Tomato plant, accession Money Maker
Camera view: bottom (45 deg); turntable rotation: 330 degrees
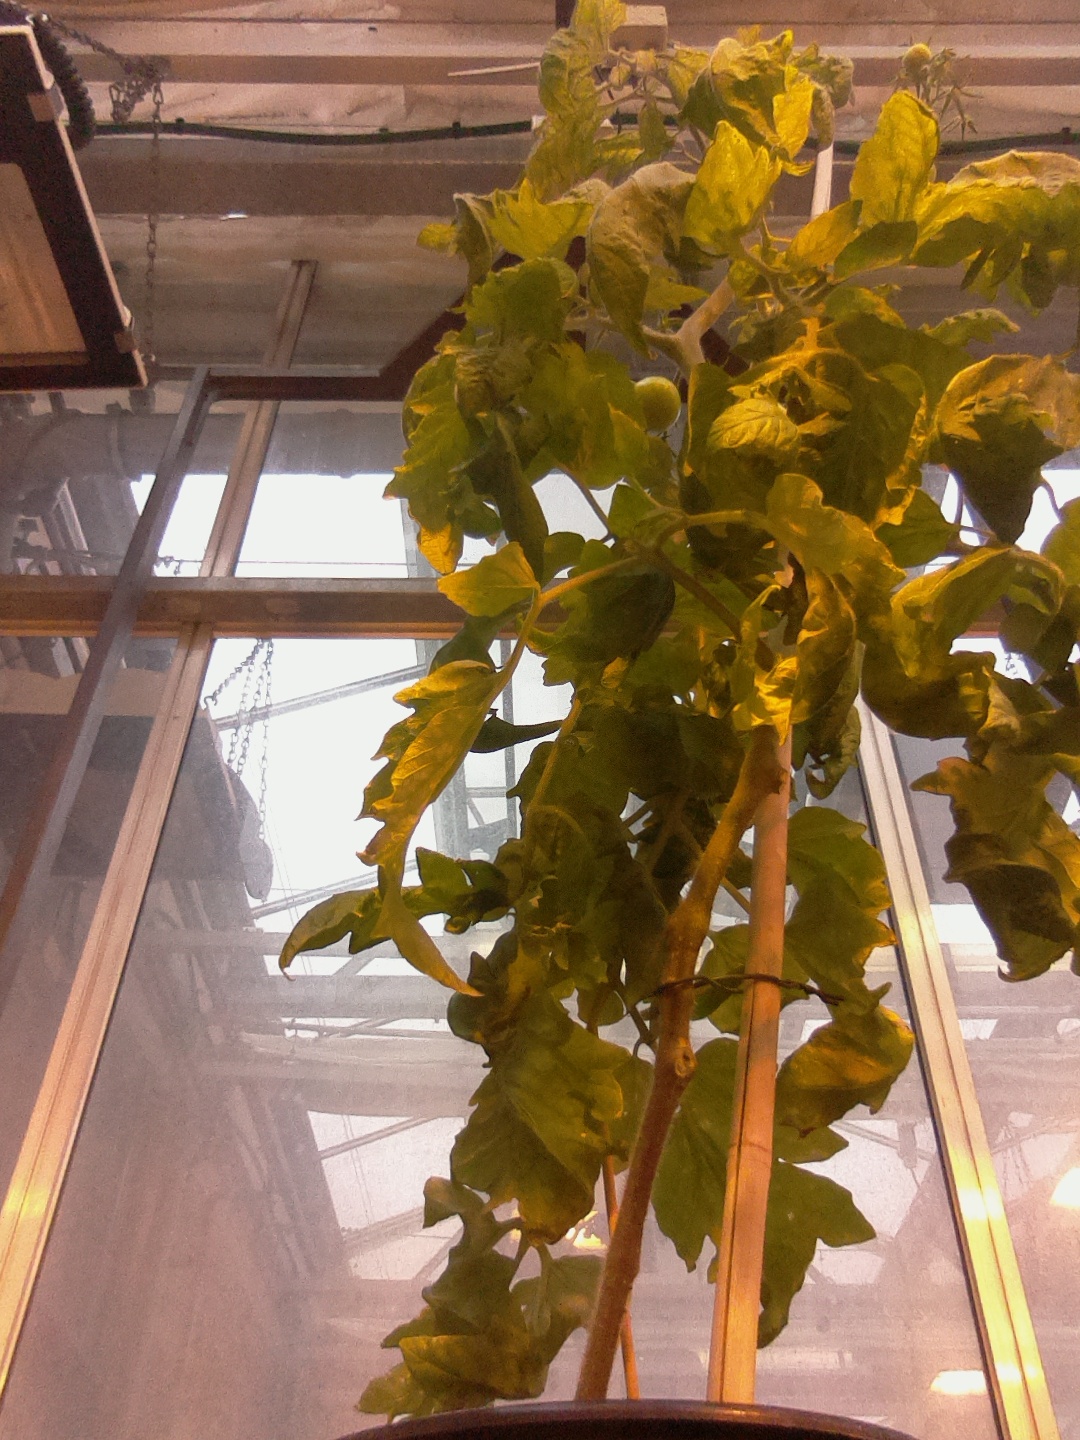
BBCH growth stage 79: 90% -100% of final fruit size